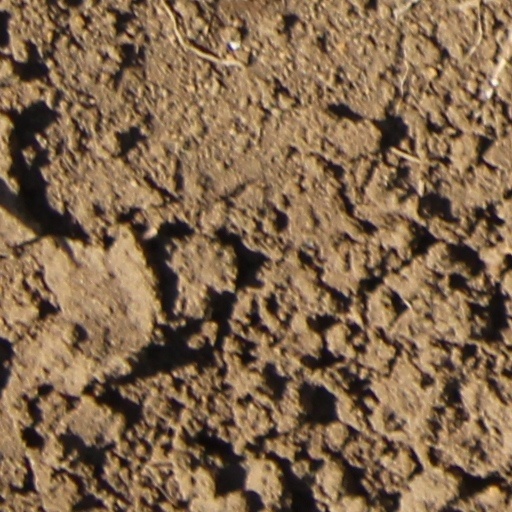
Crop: wheat